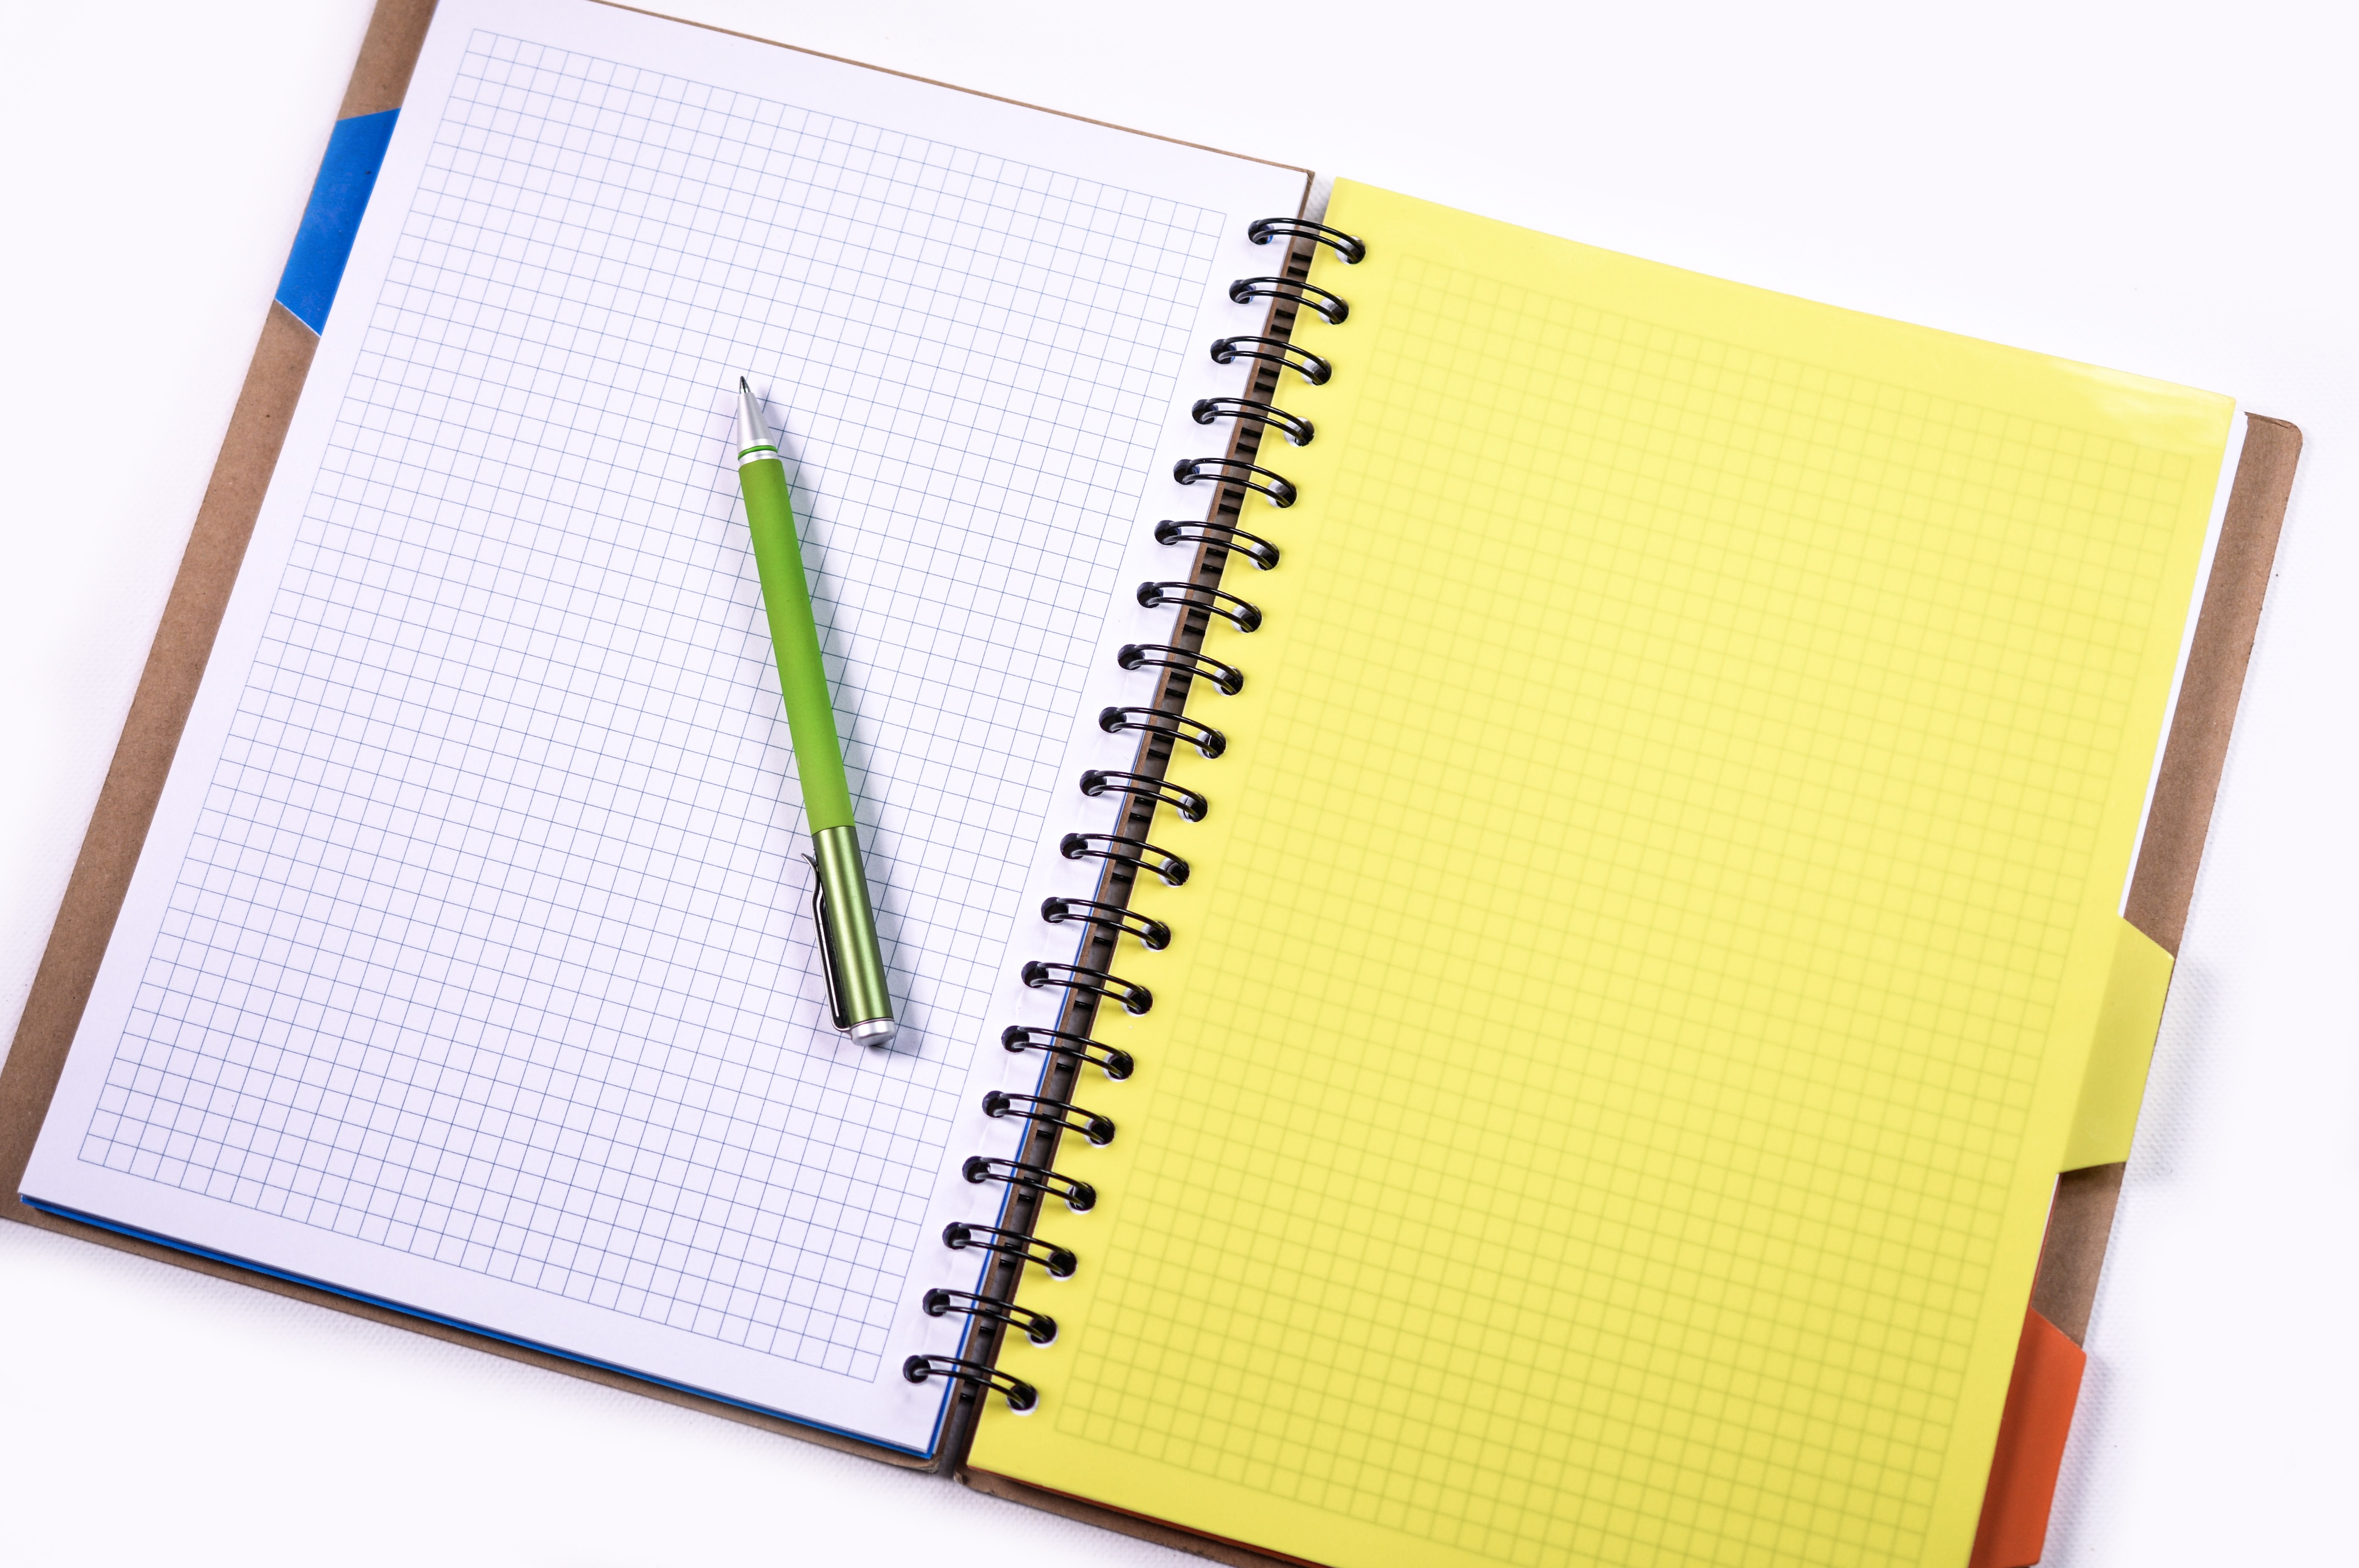
notebook, writing, work, pencil, white, spiral, pen, office, clean, business, paper, page, note, education, brand, blank, sheet, diagram, planning, document, idea, lesson, notebook paper, pen and paper, white paper